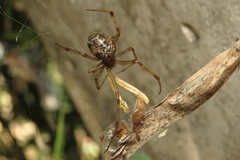
Species: Parasteatoda_tepidariorum